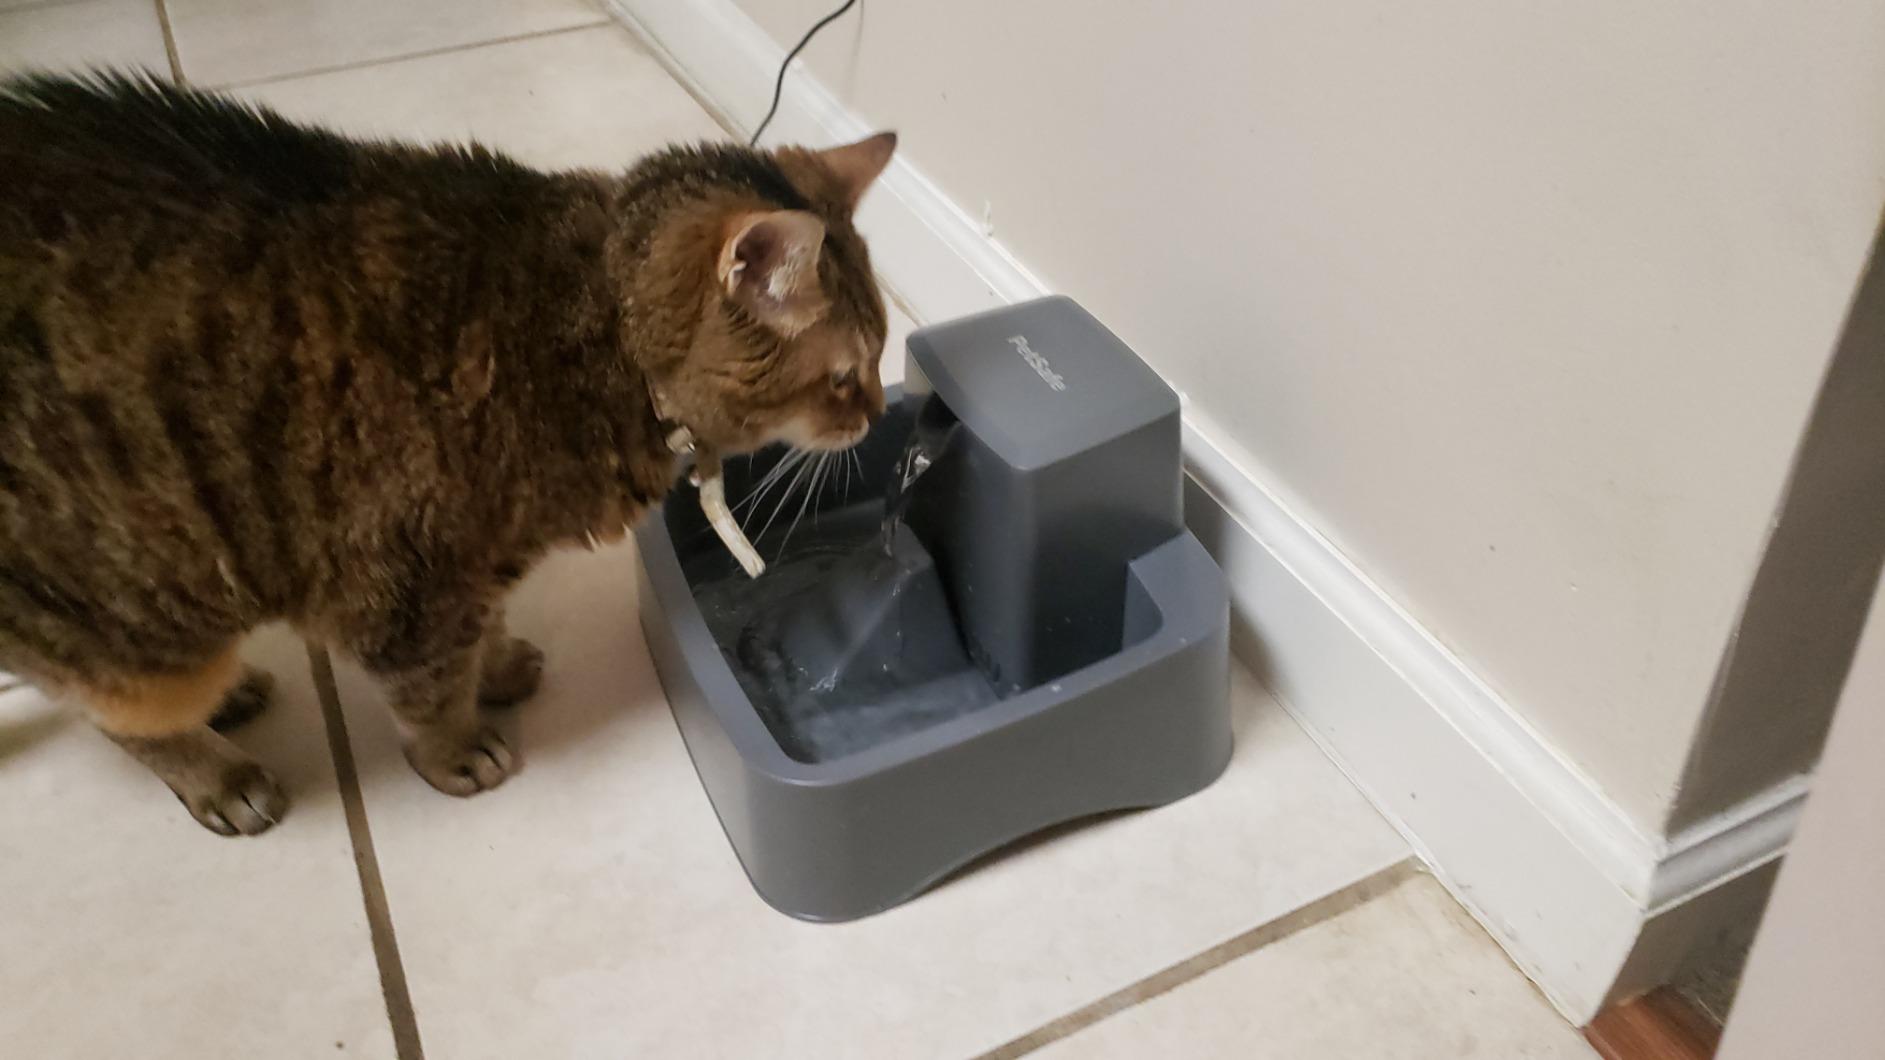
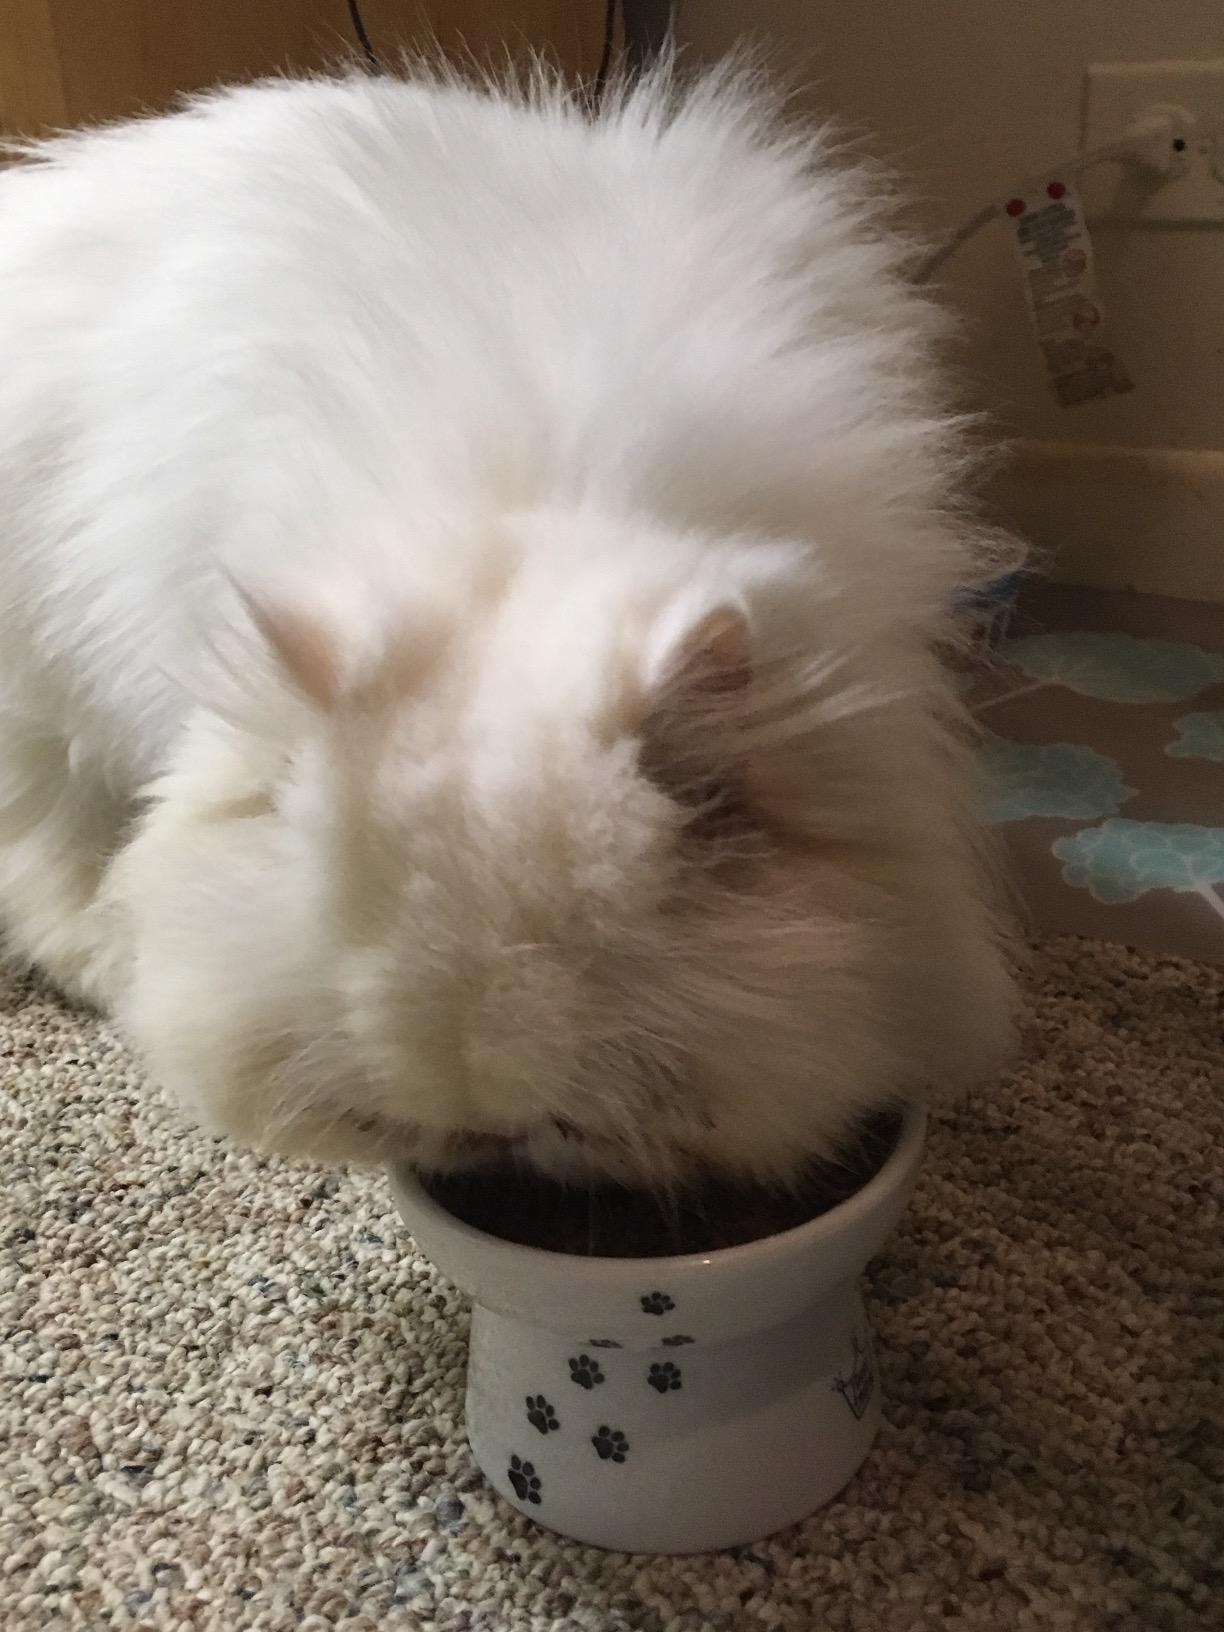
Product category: items_bowl
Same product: no